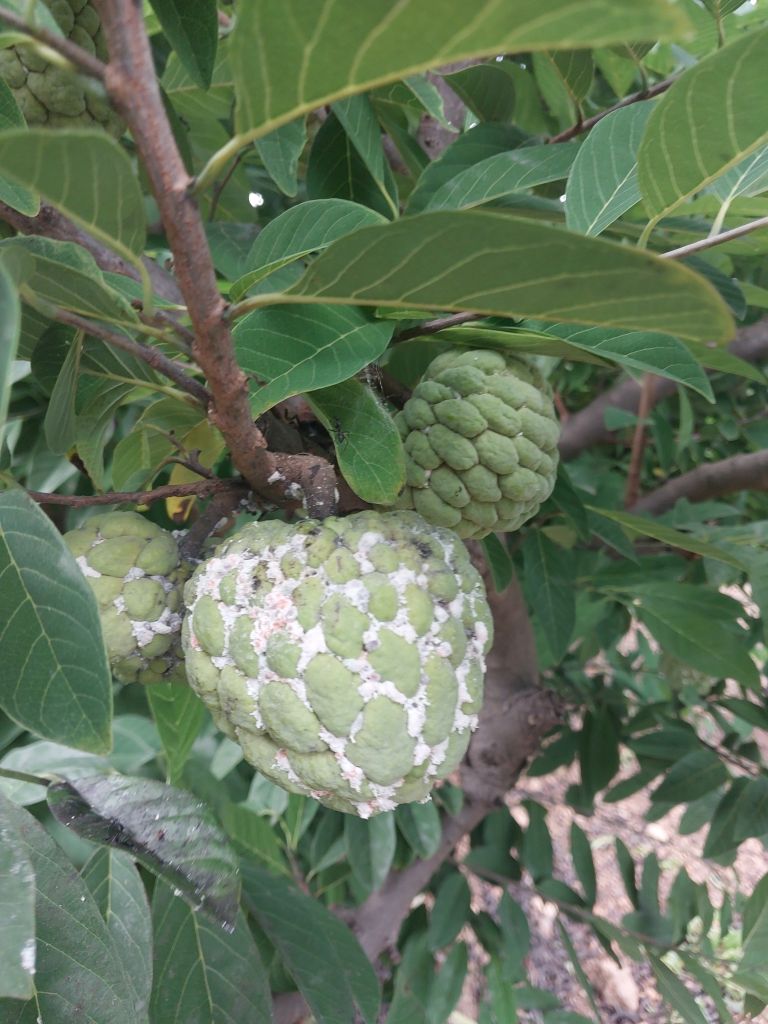
Disease label: Mealy Bug